Vietnam Rose

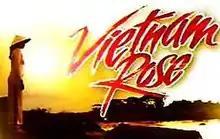
Title card

Vietnam Rose is a Philippine television drama series broadcast by ABS-CBN. Directed by Joel Lamangan, it stars Maricel Soriano, Assunta de Rossi, Angelica Panganiban, John Estrada and Jason Abalos. It aired on the network's Primetime Bida line up from September 19, 2005 to February 10, 2006, replacing "Green Rose".